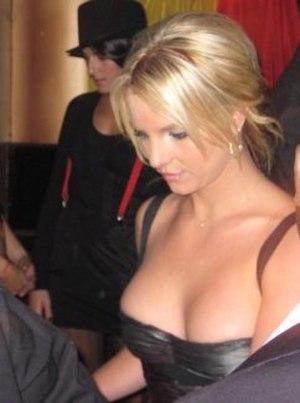
Britney Jean Spears, née le 2 décembre 1981 à McComb, est une chanteuse, danseuse, actrice, femme d'affaires et icône culturelle américaine.